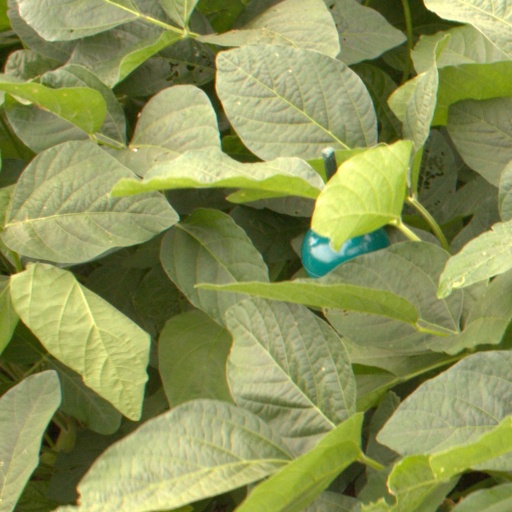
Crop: soybean